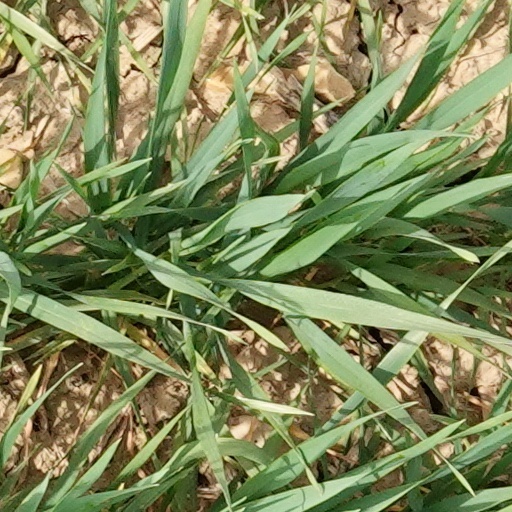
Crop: wheat